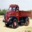
Label: truck